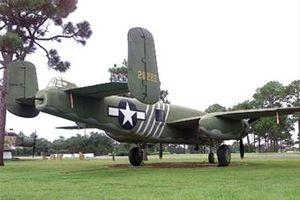
Hurlbert Field est une base aérienne de l'United States Air Force, faisant partie de l'Eglin Air Force Base dans le Comté d'Okaloosa en Floride. C'est le siège du 1st Special Operations Wing du Commandement des opérations spéciales de l'Air Force.